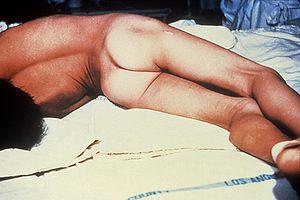
Opisthotonos
Le tétanos est une toxi-infection touchant l'être humain et certains animaux. Il est dû à une infection locale par la bactérie Clostridium tetani produisant une neurotoxine, la tétanospasmine, ciblant le système nerveux central. Cette toxine est l'un des plus puissants poisons biologiques connus. Elle entraîne la mort dans 20 à 30 % des cas. La guérison s'obtient après plusieurs jours ou semaines d'hospitalisation en réanimation et soins intensifs.
L'opisthotonos est une contracture généralisée prédominant sur les muscles extenseurs, de sorte que le corps est incurvé en arrière et les membres sont en extension. Il s'agit de l'un des signes classiques d'une atteinte par le tétanos, mais de nombreuses autres affections peuvent en être l'origine.